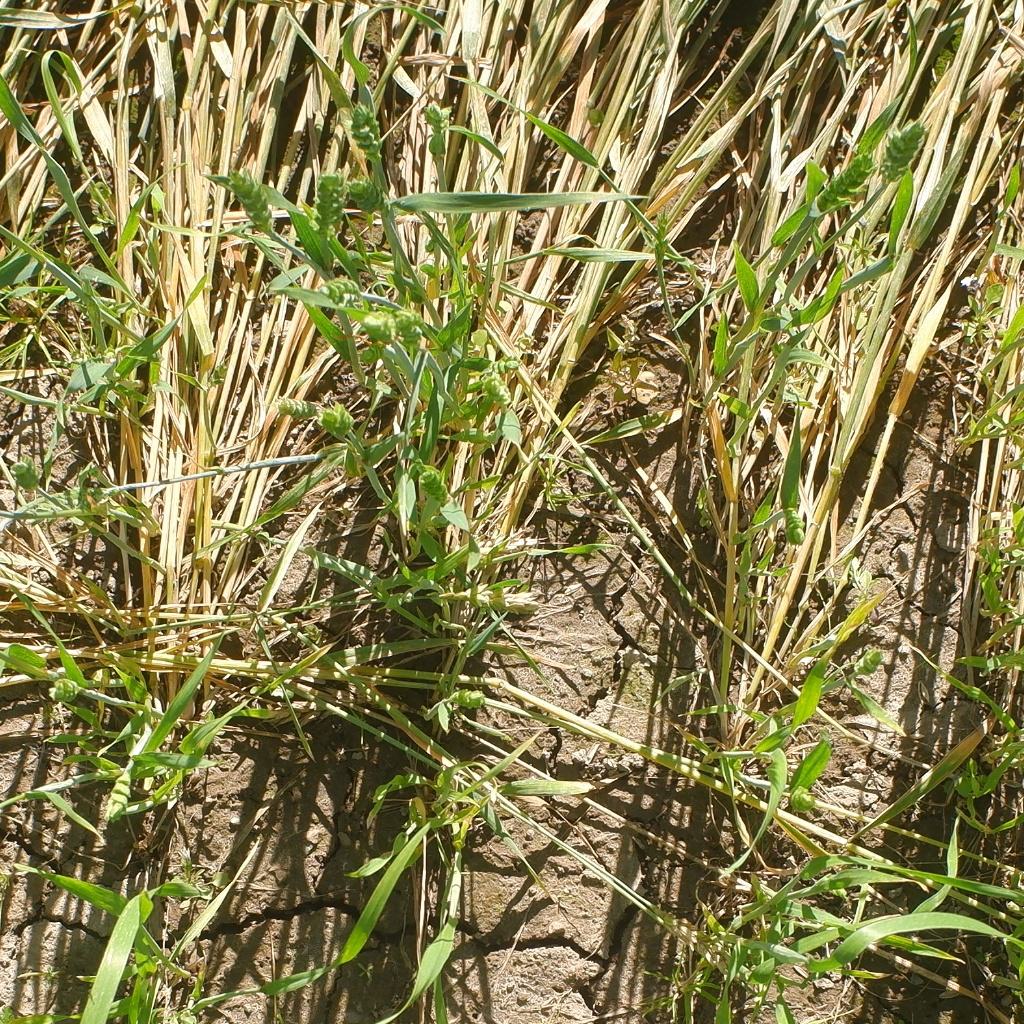
Country: Norway
Location: NMBU
Wheat development stage: Ripening